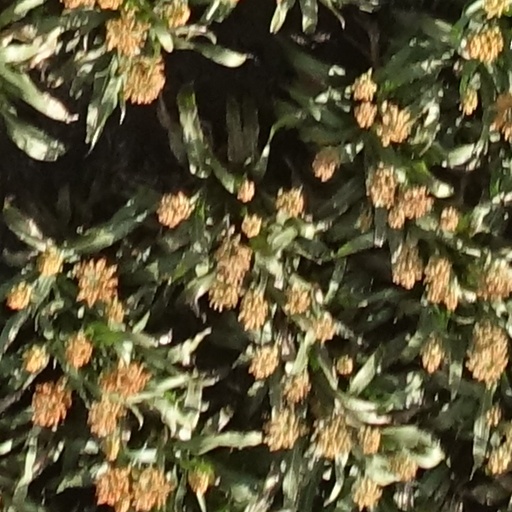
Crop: sorghum